Lira popular

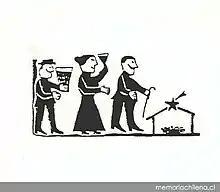
Greetings to the Child of God, an image sketched by Rosa Araneda c.1858

In many Latin American countries, news dissemination was often slow, particularly between Spain and Central and South America. The introduction of lira, combined with the printing press, facilitated the faster spread of information compared to relying solely on oral communication. Initially, "lira popular" was used to reference events occurring in Spain and other countries. However, over time, it evolved into a cultural phenomenon and began to represent a country's own experiences and events.